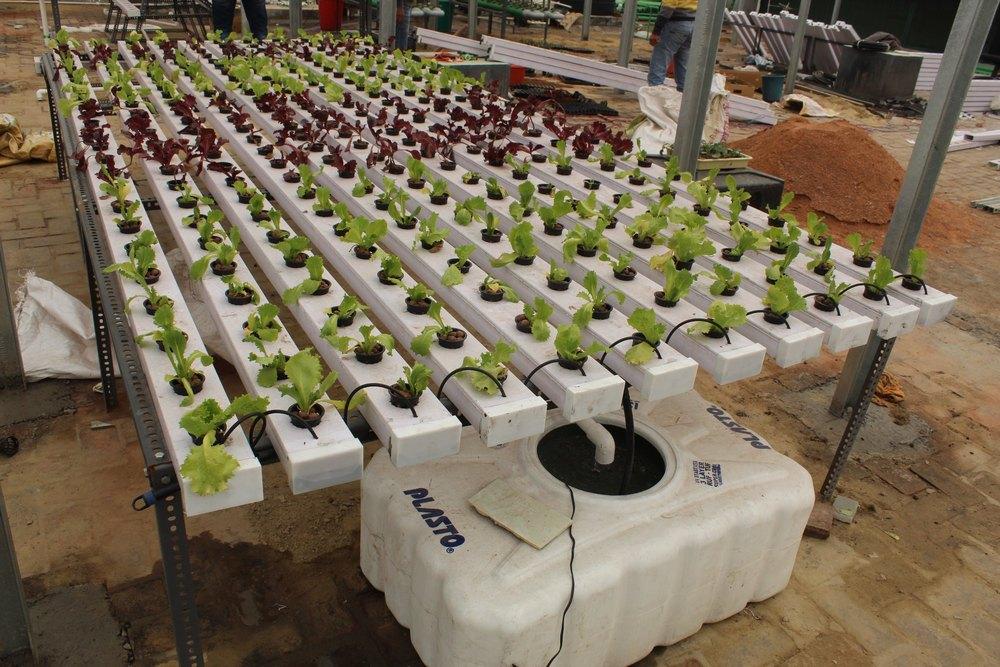
Kilimo cha haidroponiki kinaonekana kikiendelea, ambapo mimea midogo imepandwa kwenye mabomba meupe yenye matunda. Mimea hiyo imepangwa kwa safu ndefu na baadhi yao ni ya kijani kibichi na mengine ina rangi ya zambarau. Chini yake kuna tangi kubwa la lenye chapa plastu likionyesha mfumo wa umwagiliaji.